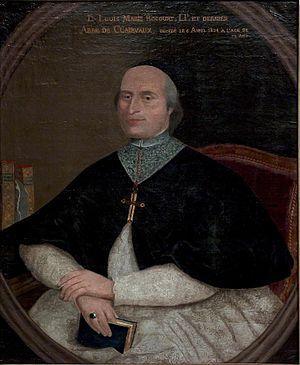
Liste des abbés de Clairvaux